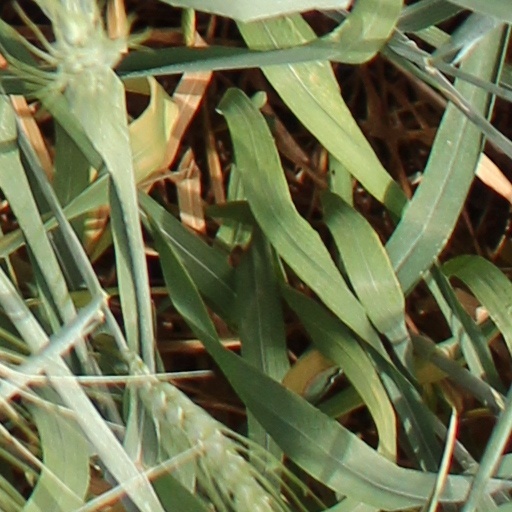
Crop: wheat